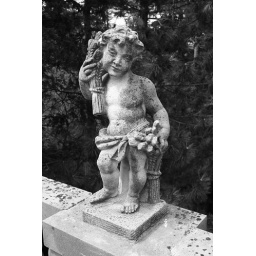
Statue on a stone fence in black and white